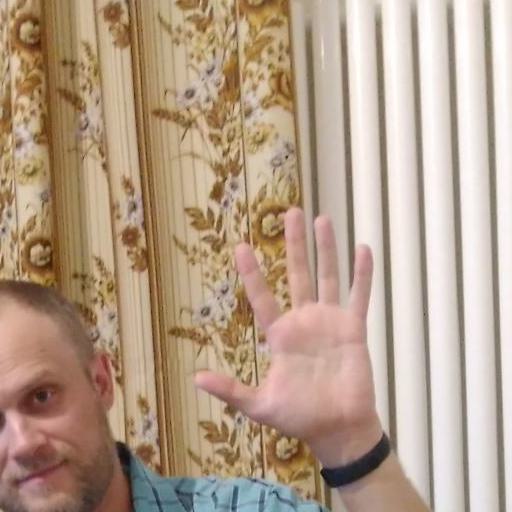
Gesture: palm